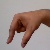
The image shows a hand gesture representing the letter 'Q' in Indian Sign Language.